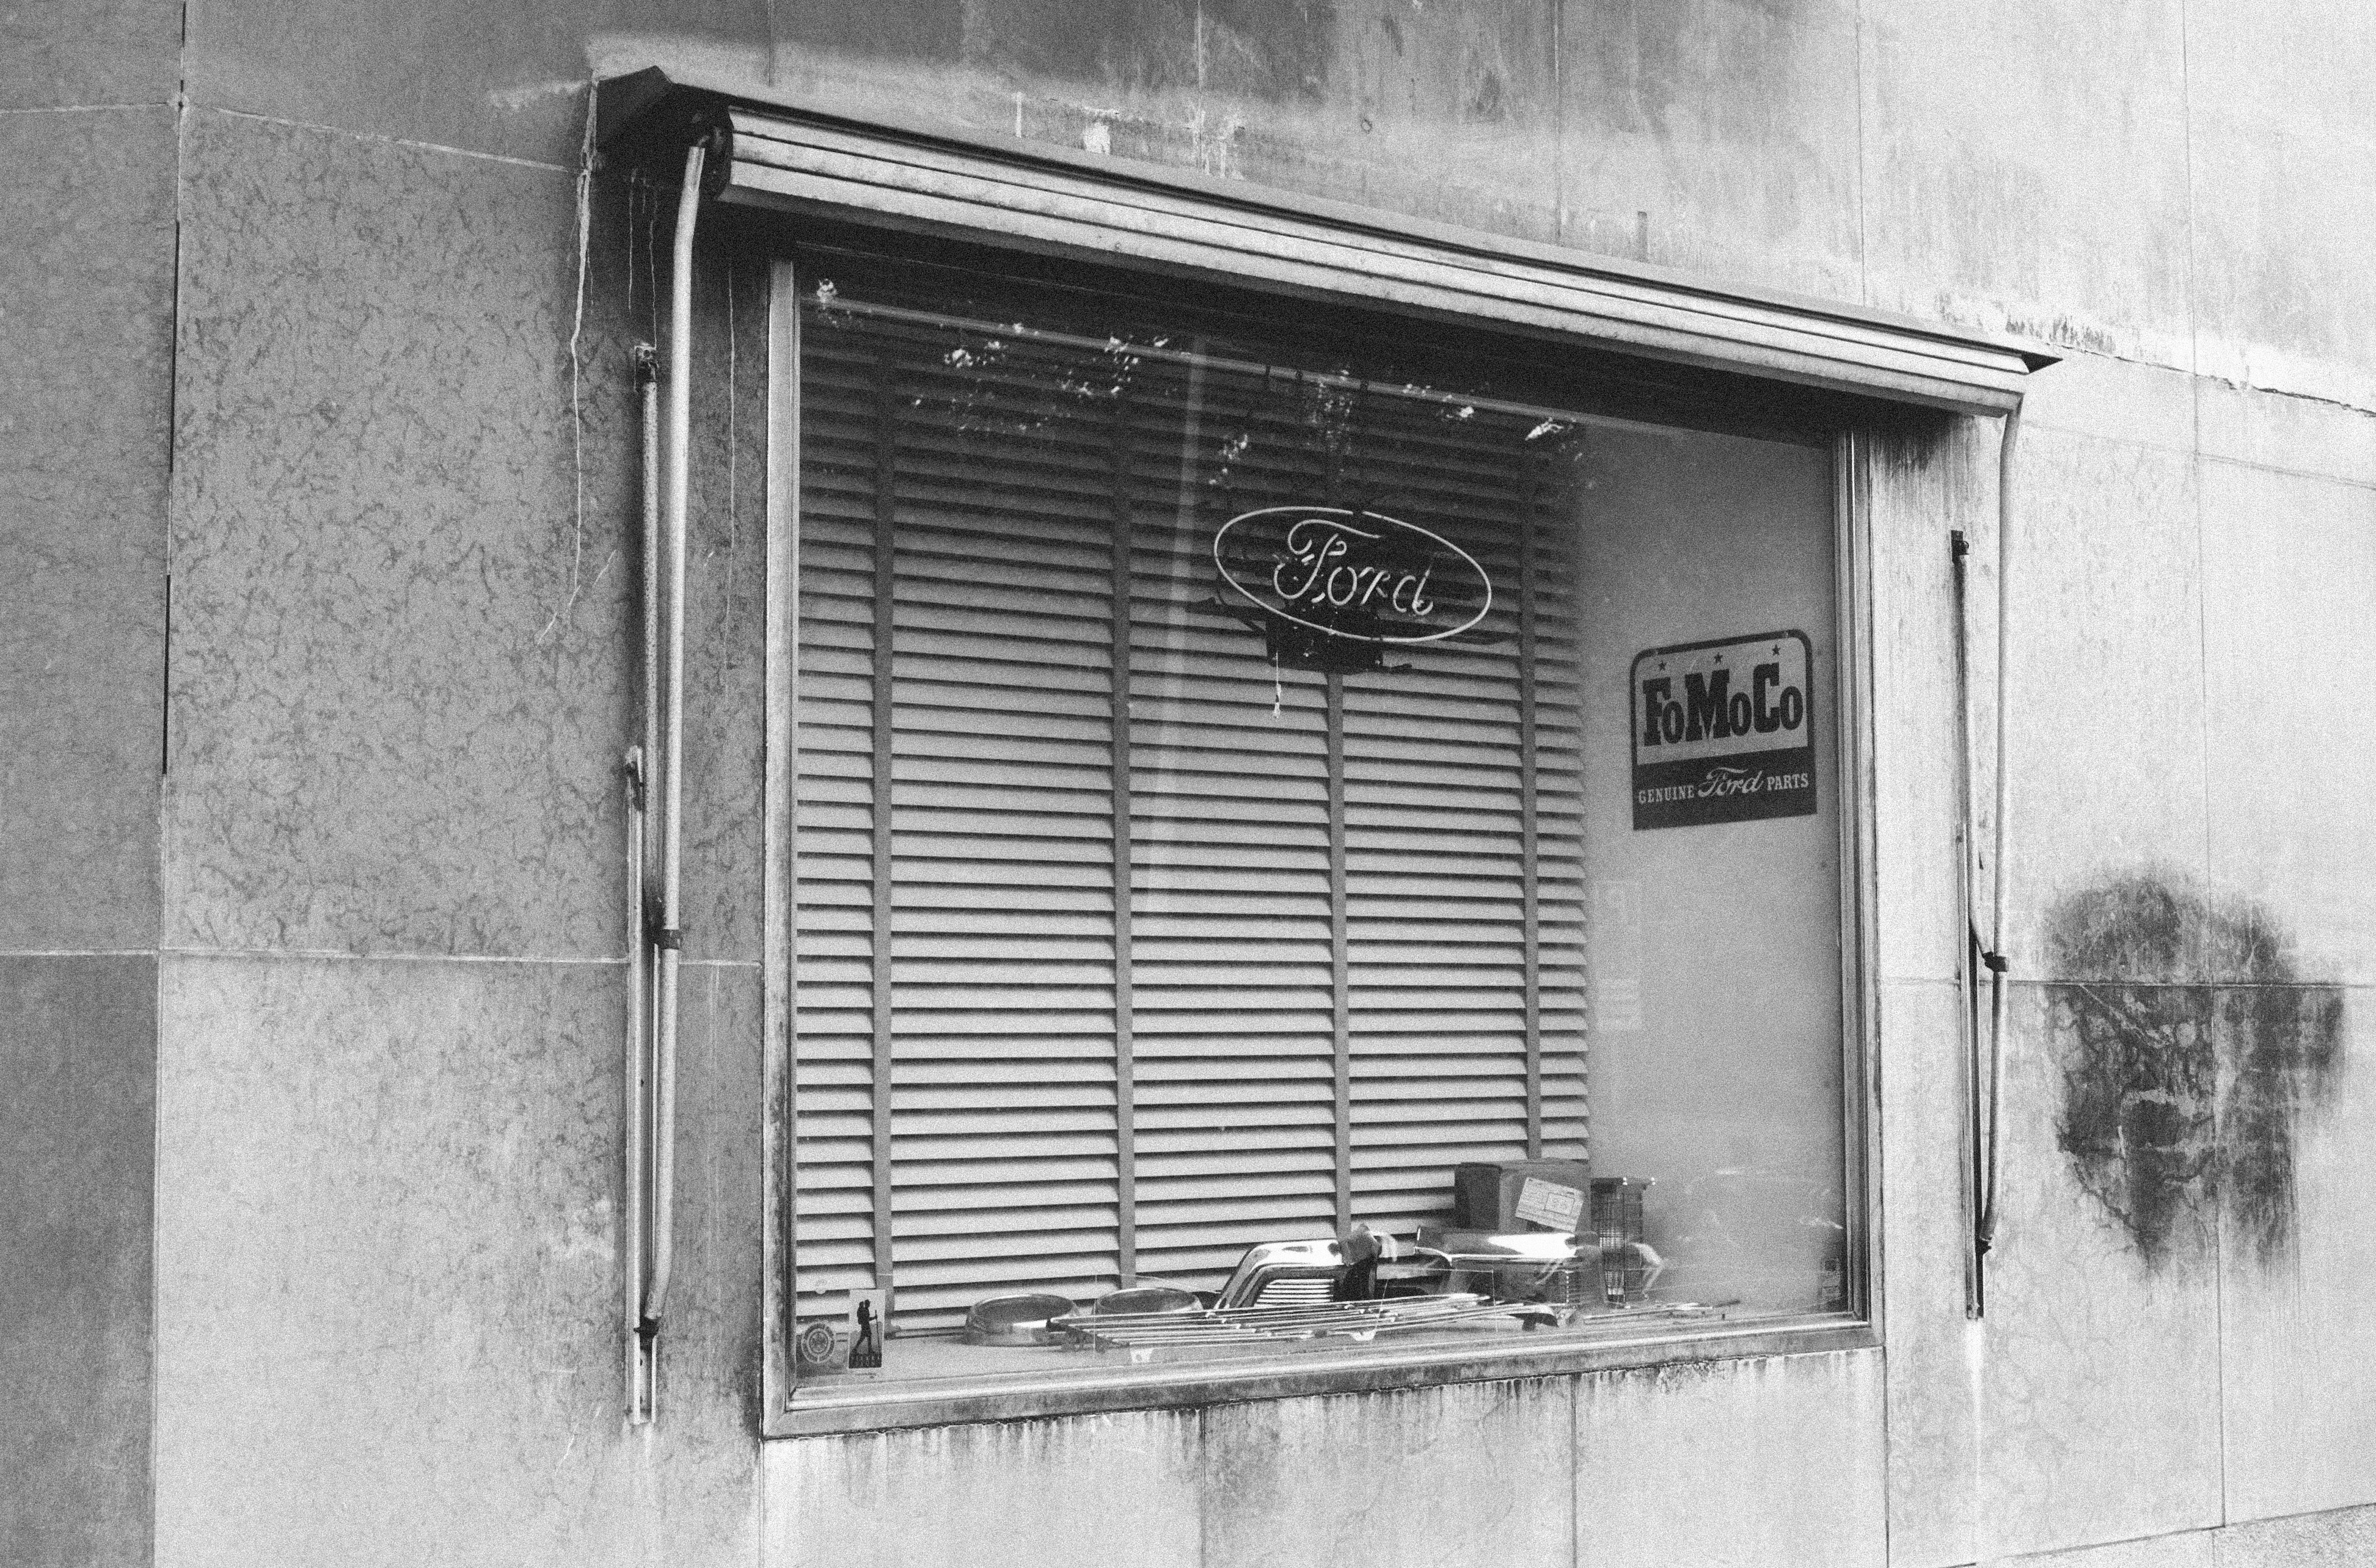
black and white, architecture, white, house, window, wall, facade, black, monochrome, door, interior design, shape, monochrome photography, window covering